Book of Common Prayer (1928, England)

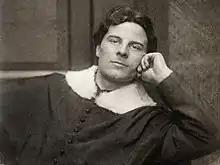
Percy Dearmer (pictured ) was among the liberal Anglo-Catholics who produced the Grey Book proposal.

While chaplains returning from the war and those ministering to the working class had identified the needs for "a simplified, linguistically modernized, and theologically less intimidating" liturgy in their mounting support for a significantly revised prayer book, these pastoral concerns were generally dismissed once the more substantial work began. Instead, scholastic and party lines became the dominant forces in this renewed process. The role of revision fell not to chaplains, but rather academics more focused on relitigating the evangelical-versus-traditionalist debate that had run since Cranmer's era. Further, the perceived "timeless sanctity" of both the 1662 prayer book and the King James Version of the Bible saw many defend the dated language of both texts as essential for worship. General modernization of the liturgical language would not be accomplished until the 1960s.